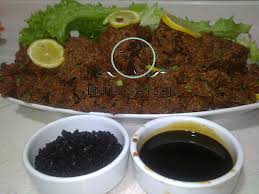
Yemek: cig_kofte